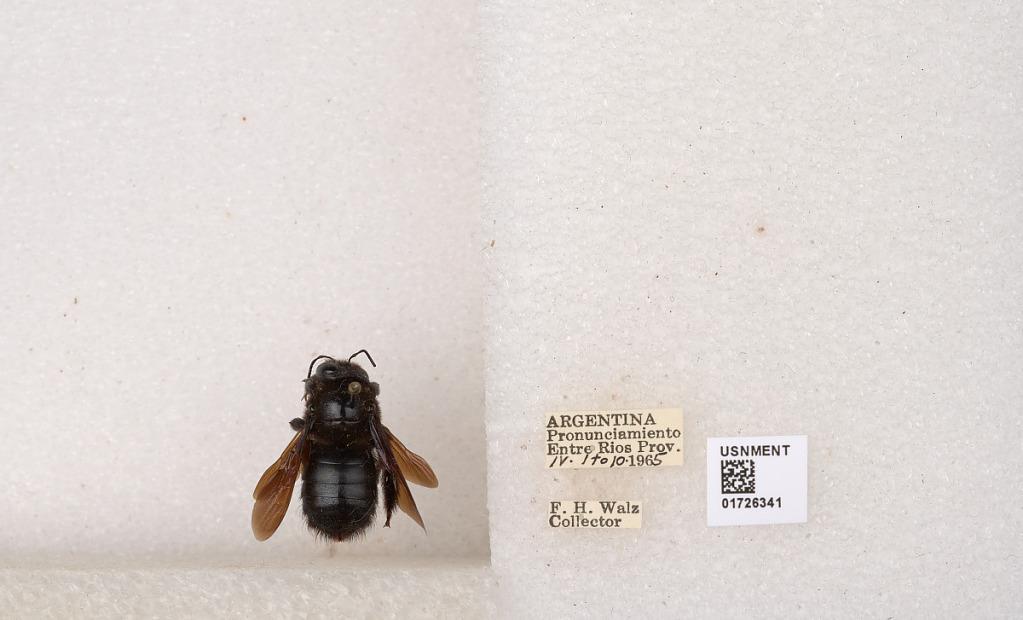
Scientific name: Xylocopa (Schonnherria) macrops Lepeletier
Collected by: F. Walz
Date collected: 1965-4-1
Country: Argentina
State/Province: Entre Rios
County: Uruguay
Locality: Pronunciamiento